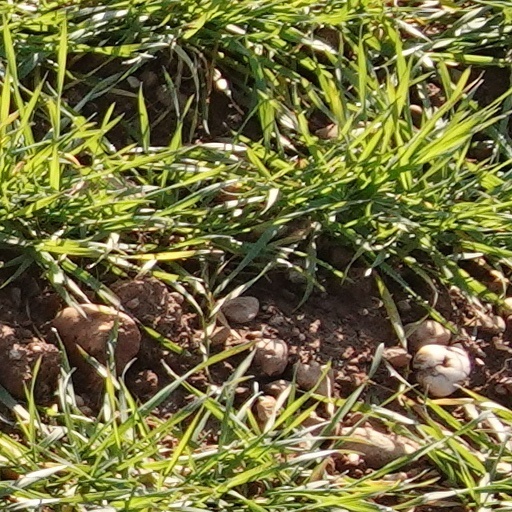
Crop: wheat